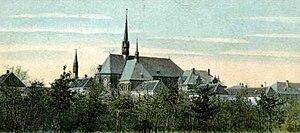
La Chartreuse de Saint-Bruno-de-Cologne ou chartreuse de Hain est un ancien monastère de chartreux, fondé en 1476, à Unterrath, un quartier de Düsseldorf, en Allemagne, transférée à Bad Wurzach, en 1964.